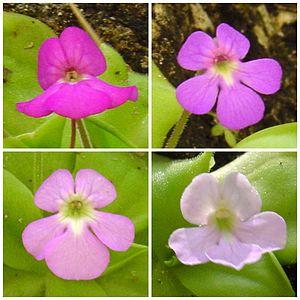
Pinguicula elizabethiae est une espèce de plante vivace insectivore de la famille des Lentibulariaceae. Elle est originaire des États mexicains de Querétaro et Hidalgo.